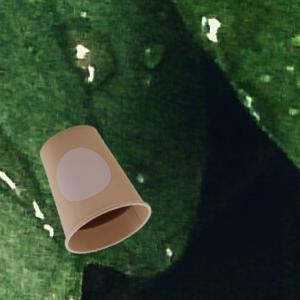
Label: cups